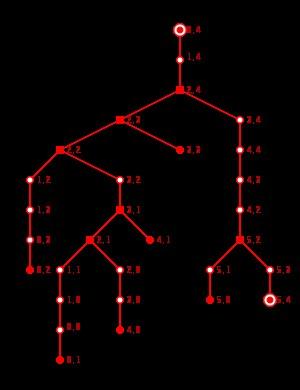
Les labyrinthes peuvent être étudiés comme des objets mathématiques, c'est la modélisation mathématique de labyrinthe. Deux aspects importants de cette modélisation sont la génération automatique de labyrinthe et la résolution de labyrinthe.